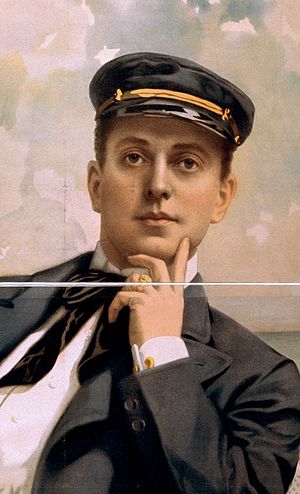
James Neill
James Neill, 1898
James Neill var en amerikansk stumfilmskuespiller. Han optrådte i 113 film mellem 1913 og 1930. Han er begravet på Savannah's Bonaventure Cemetery. Hans kone, var Edythe Chapman. I 1902 medvirkede parret i Broadway-stykket The Red Knight. Neill bør ikke forveksles med James O'Neill, en berømt skuespiller fra Monte Cristo og søn af Eugene O'Neill.